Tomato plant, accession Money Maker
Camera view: horizontal (90 deg, fisheye); turntable rotation: 270 degrees
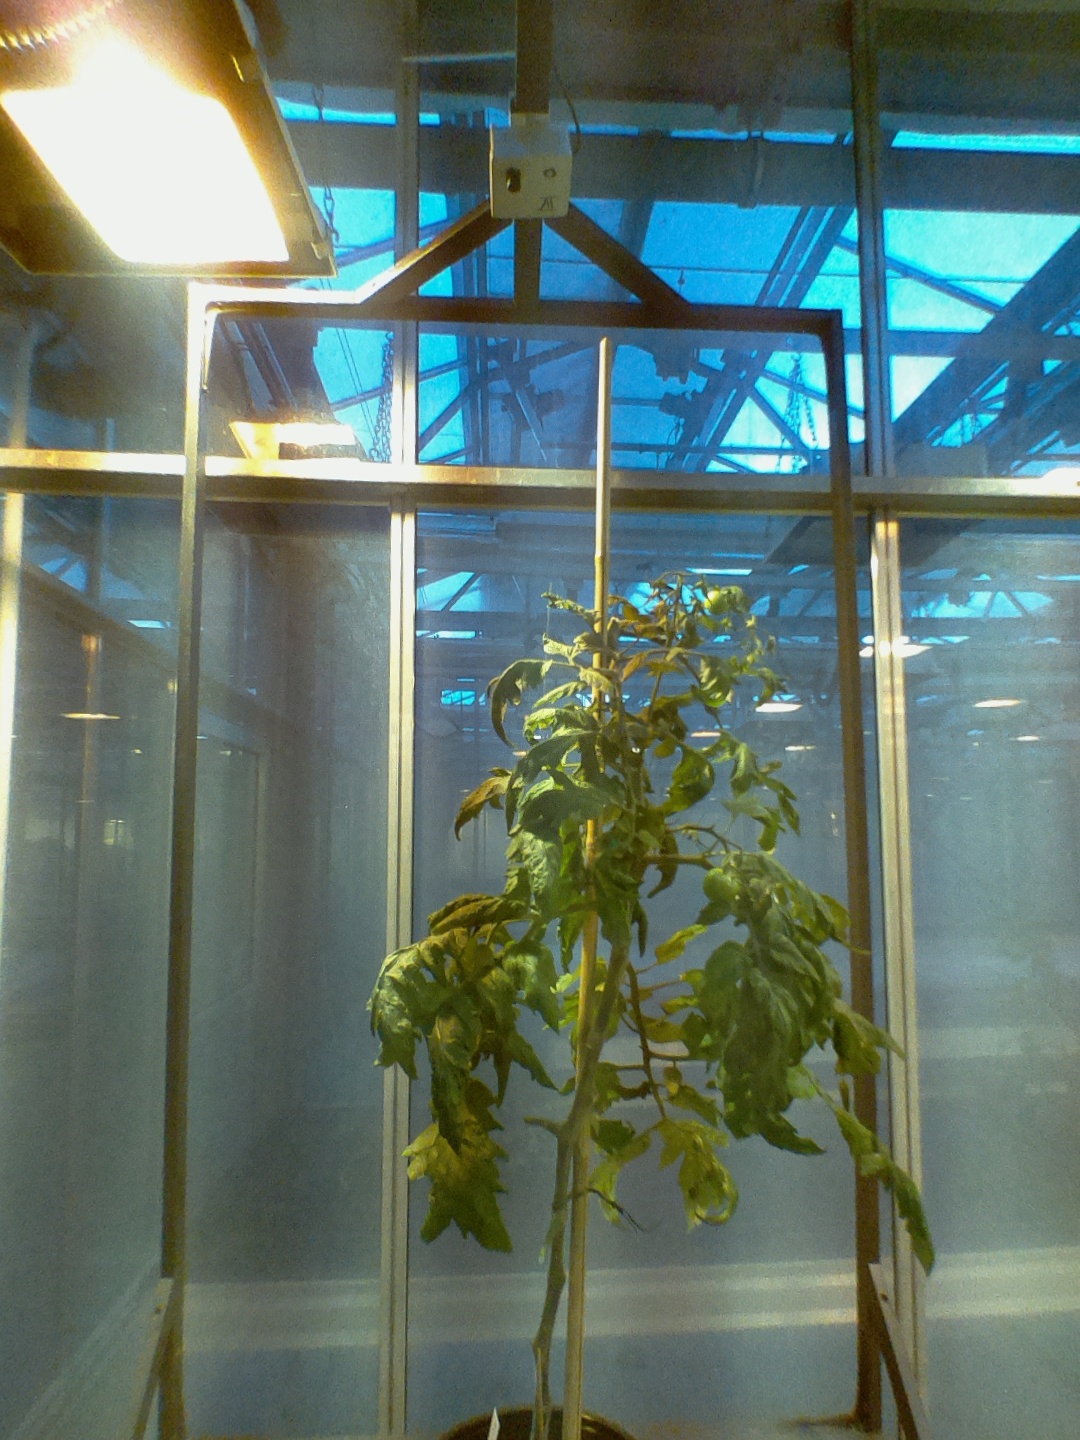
BBCH growth stage 71: 10%-20% of final fruit size